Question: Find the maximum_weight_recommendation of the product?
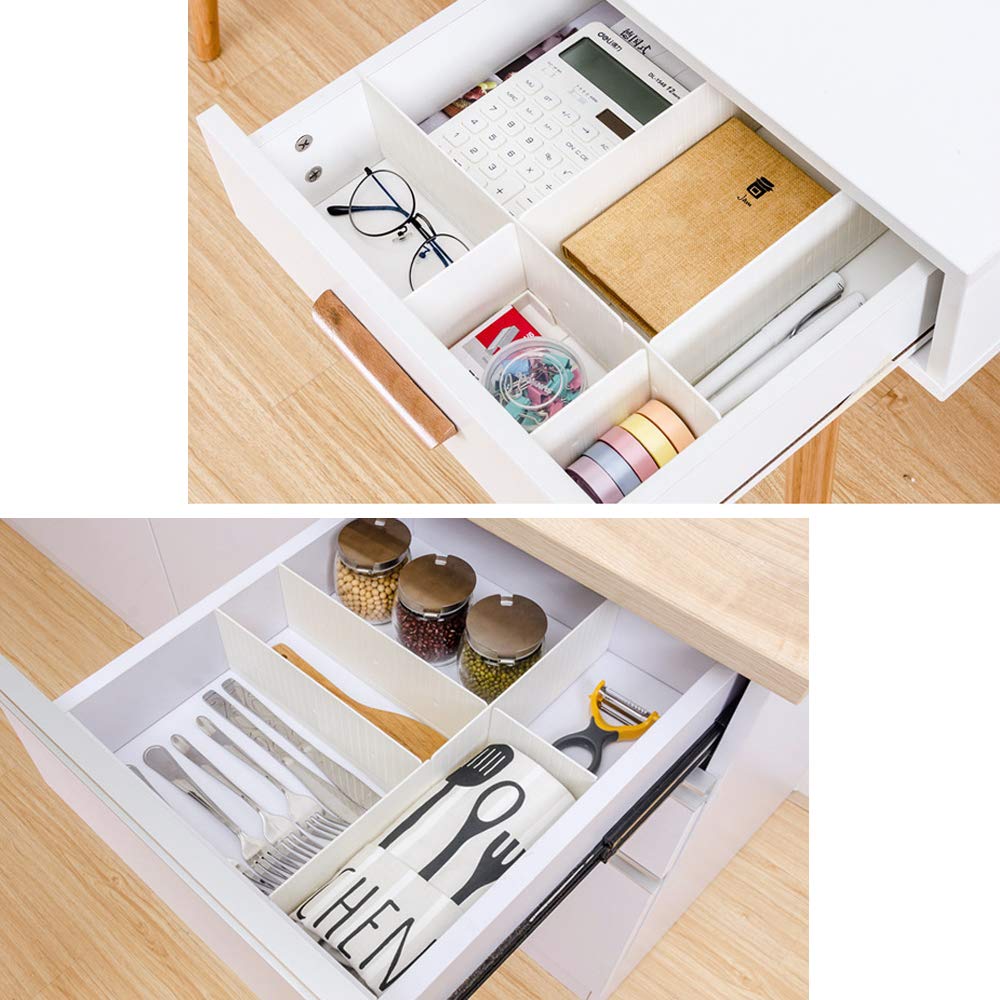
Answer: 12.0 milligram